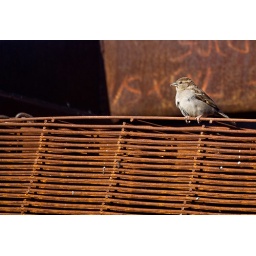
just about sunset, looking over the fence at the hospital construction site, piles of rusty mesh for concrete